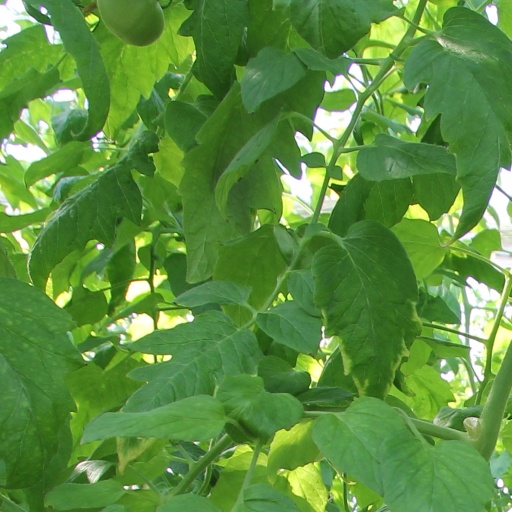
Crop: tomato